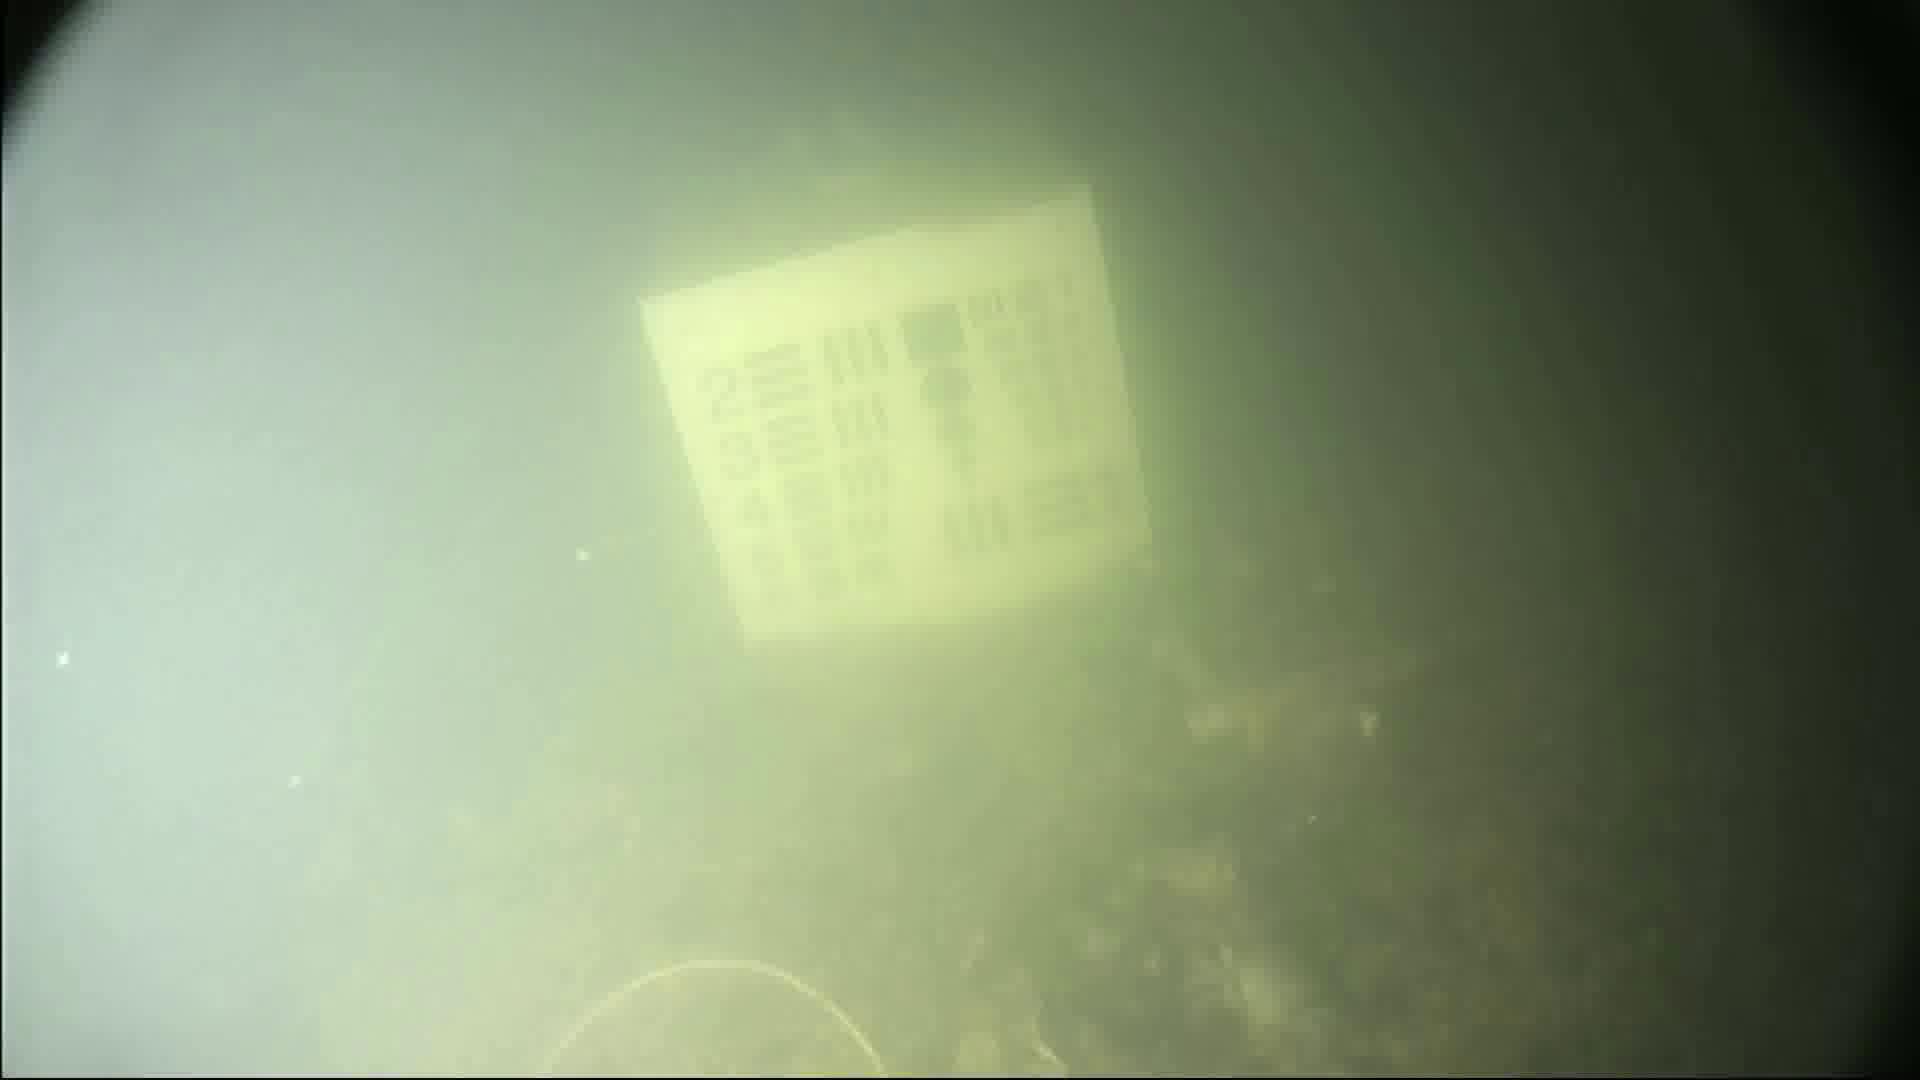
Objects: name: crab